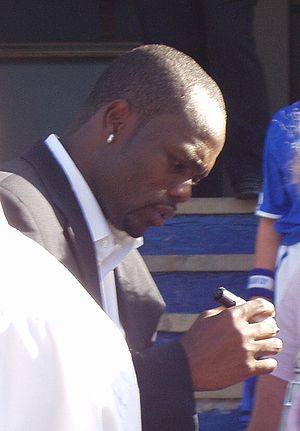
Stern John
Stern John er en tidligere fodboldspiller fra Trinidad og Tobago. Han har spillet for mange klubber, men der hvor han har haft mest succes personligt er to sæsoner i Columbus Crew, hvor han scorede 44 mål i 55 kampe. Han spillede også for Nottingham Forest, Birmingham City F.C., Coventry City F.C., Sunderland A.F.C., Southampton F.C., Crystal Palace og Ipswich.